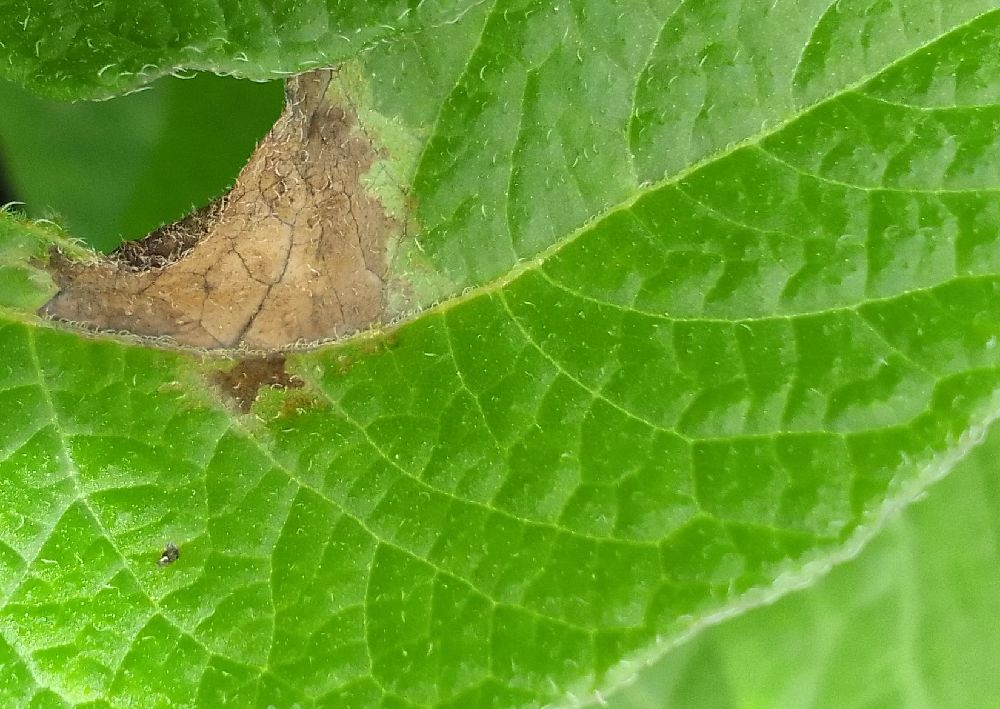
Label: Late blight